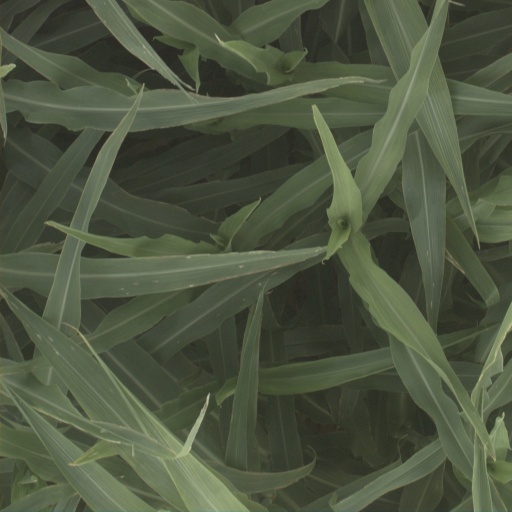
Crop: sorghum